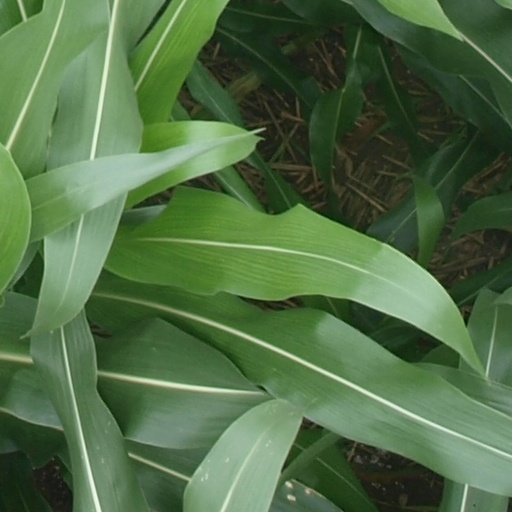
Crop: maize; corn